Rumen Radev

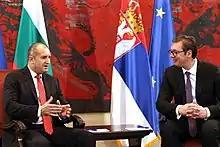
Radev with Serbian president Aleksandar Vučić in Belgrade, 21 June 2018

The relations between Radev and the newly appointed general prosecutor quickly soured, as Geshev released what he stated was a wiretap of Radev discussing his involvement in alleged criminal activities. Geshev further appealed to the Constitutional Court of Bulgaria to have Radev's legal immunity revoked. The general prosecutor's actions backfired in the eyes of the Bulgarian people and were widely viewed as an attempt to suppress and censor the president – either as 'revenge' for the president's initial veto of Geshev's appointment, or as a preparation for a move to remove Radev from his post as president. In response, Radev accused Geshev's prosecution of being controlled by Borisov's government, whom he accused of using both the prosecution, the secret services and the National Police Service to crush dissent.